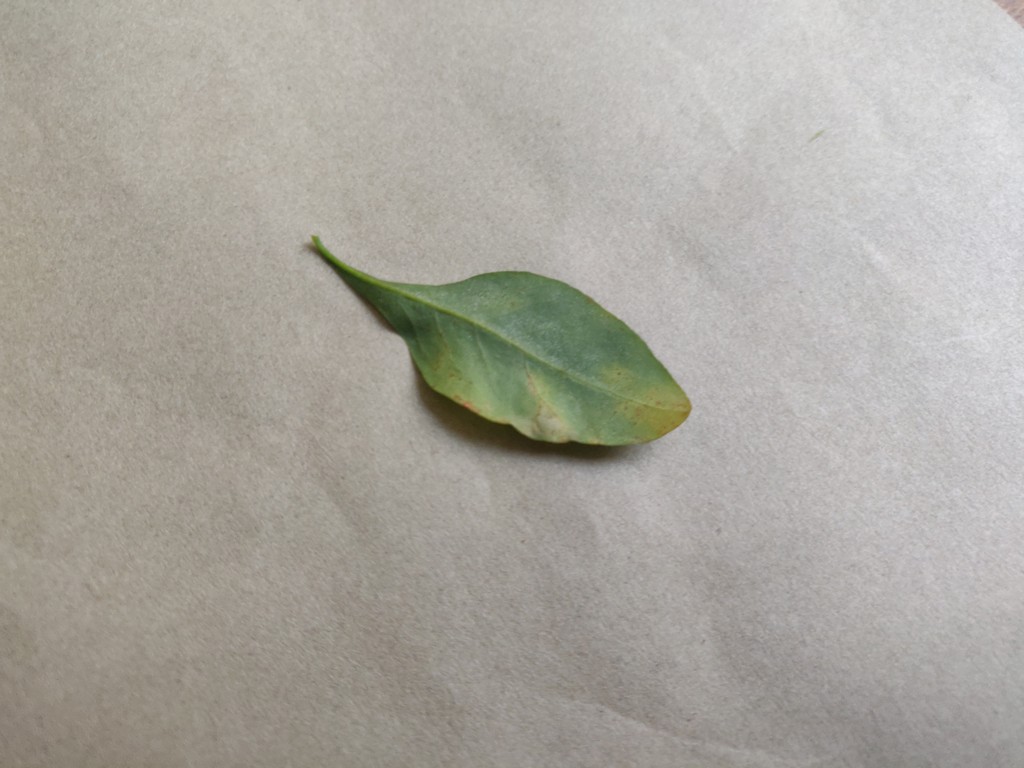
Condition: Unhealthy
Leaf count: single
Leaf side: back